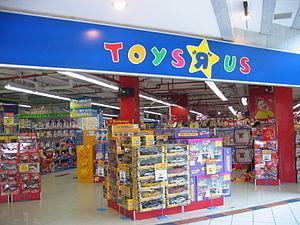
Un jouet est un objet dont la fonction principale est de permettre le jeu. Les jouets sont généralement associés avec les enfants ou les animaux domestiques, mais il n'est pas inhabituel pour les adultes et pour certains animaux non-domestiques de jouer avec des jouets. Beaucoup d'objets sont fabriqués pour servir de jouets, mais certains qui sont produits pour d'autres buts peuvent également être utilisés comme des jouets. Un enfant peut ramasser un objet de la maison et le jeter, en prétendant que c'est un avion, ou un animal peut jouer avec une pomme de pin, la mordre, la chasser, ou la jeter en l'air. Certains jouets sont fabriqués principalement pour être des pièces de collection et ne sont pas destinés au jeu.